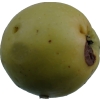
Label: Apple 13